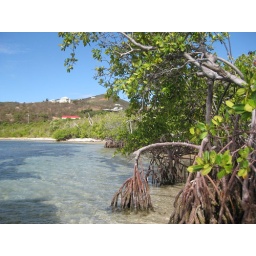
parent's house in the background with the red roof